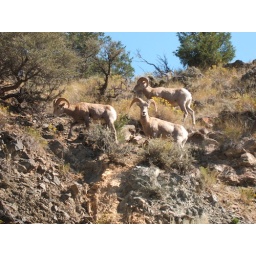
Three Mountain Sheep on a hill by the road. They knocked a big rock on to the road that Dad removed.